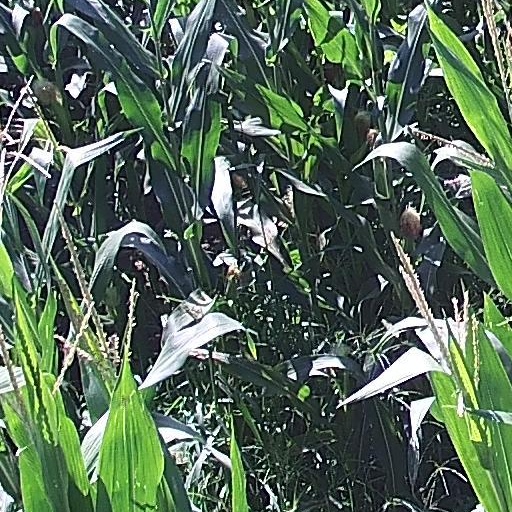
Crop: maize; corn